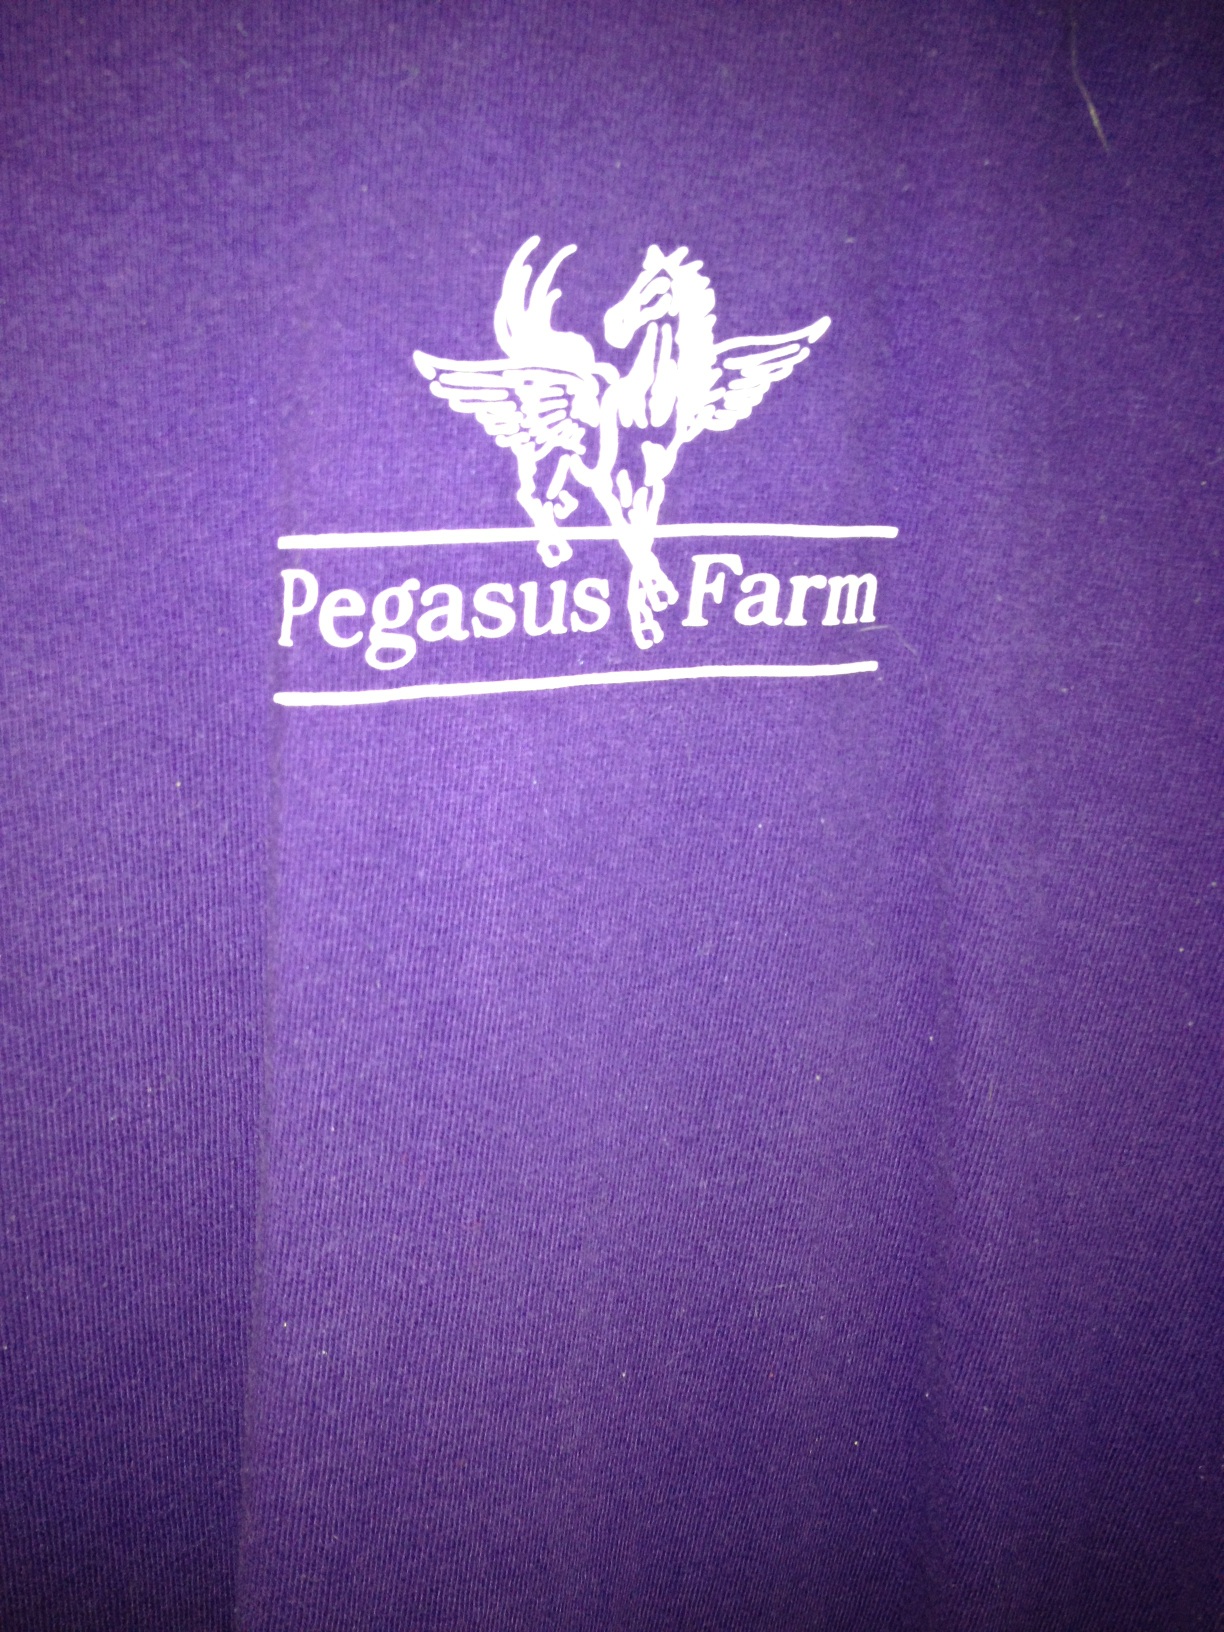Question: Can you please tell me what color my shirt is?  THank you.
Answer: purple